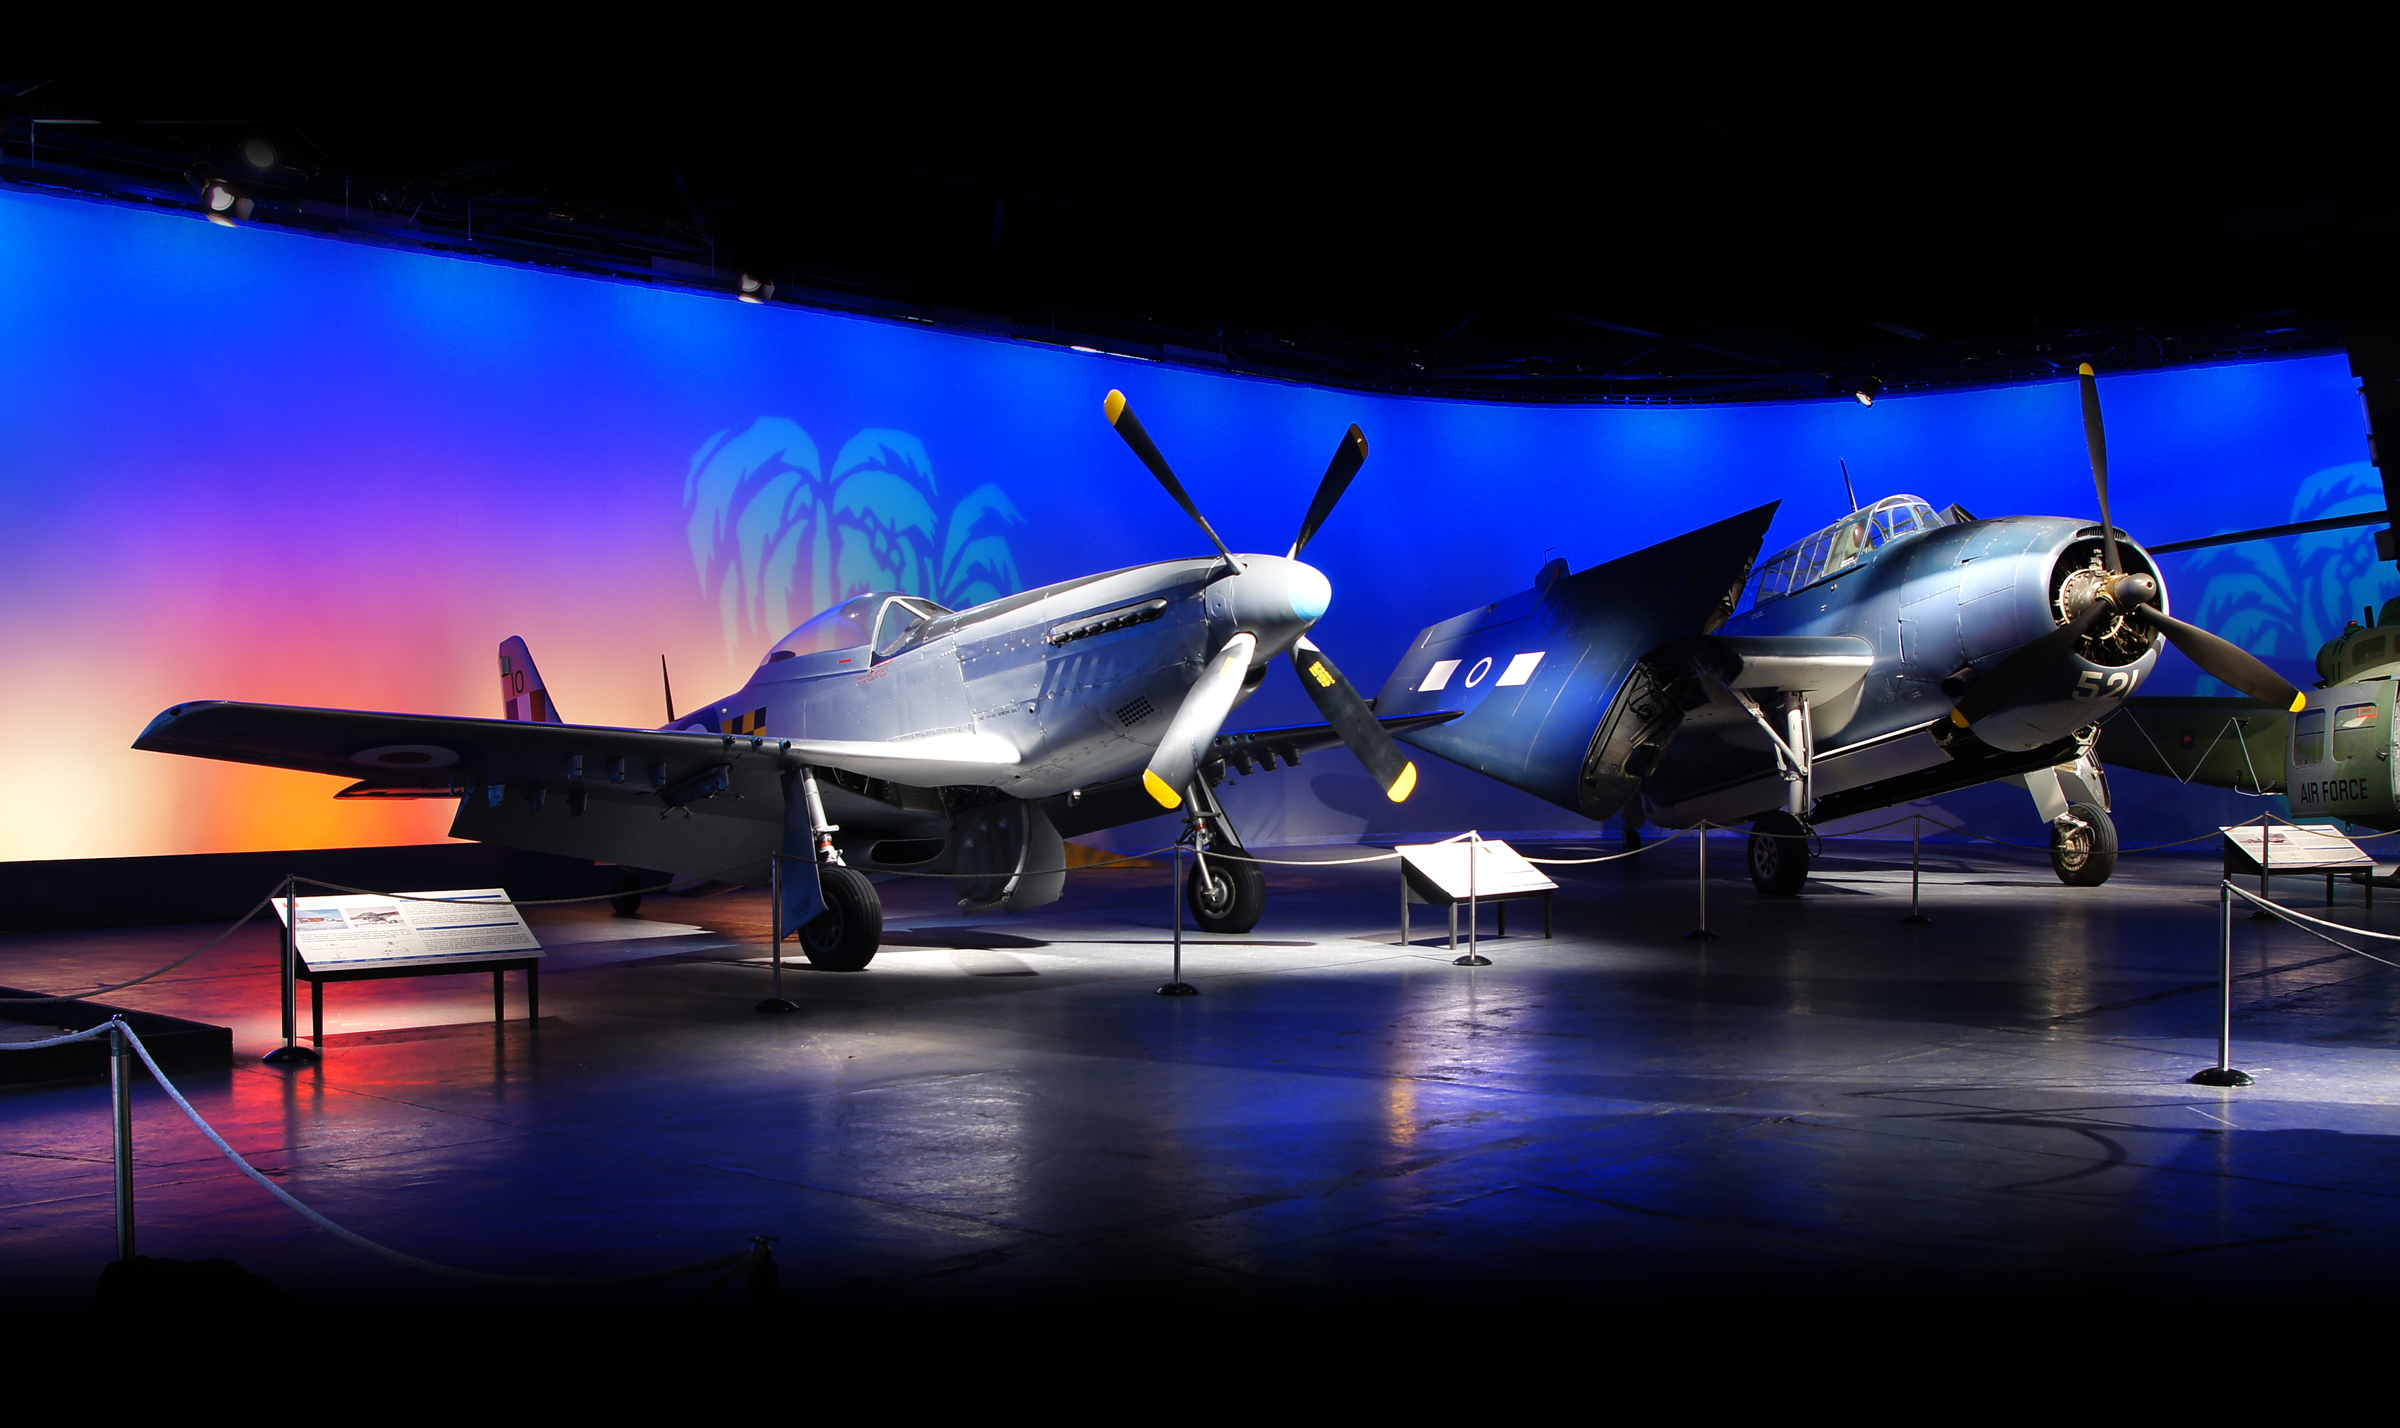
wing, airplane, aircraft, vehicle, aviation, space, mustang, christchurch, warbirds, sonydslra580, ranzf, tamron18270mmpzd, aircraftdisplays, aeroplanes, fighteraircraftww2, grumman, screenshot, fighter aircraft, atmosphere of earth, computer wallpaper, aircraft engine